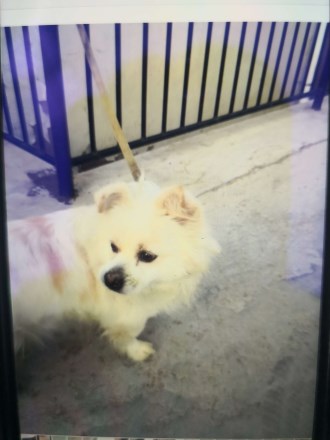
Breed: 3336-n000121-chinese_rural_dog